Three Men in a Boat

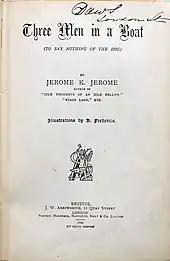
Frontpage Jerome Three Men in a Boat 1889

The story begins by introducing George, Harris, Jerome (always referred to as "J."), and Jerome's dog, Montmorency. The men are spending an evening in J.'s room, smoking and discussing illnesses from which they fancy they suffer. They conclude that they are all suffering from "overwork", and need a holiday. A stay in the country and a sea trip are both considered. The country stay is rejected because Harris claims that it would be dull, and the sea-trip after J. describes bad experiences his brother-in-law and a friend had on previous sea-trips. The three eventually decide on a boating holiday up the River Thames, from Kingston upon Thames to Oxford, during which they will camp, notwithstanding more of J.'s anecdotes about previous mishaps with tents and camping stoves.